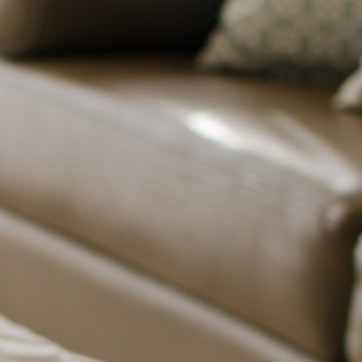
Material: leather